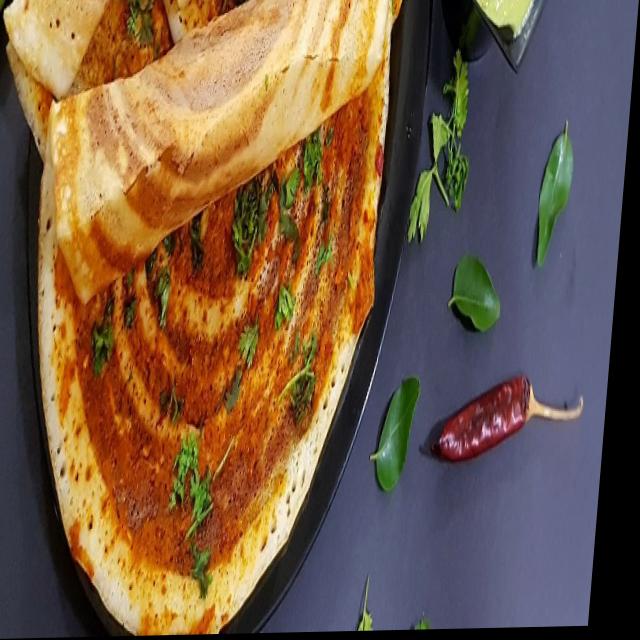
Dish: masala_dosa